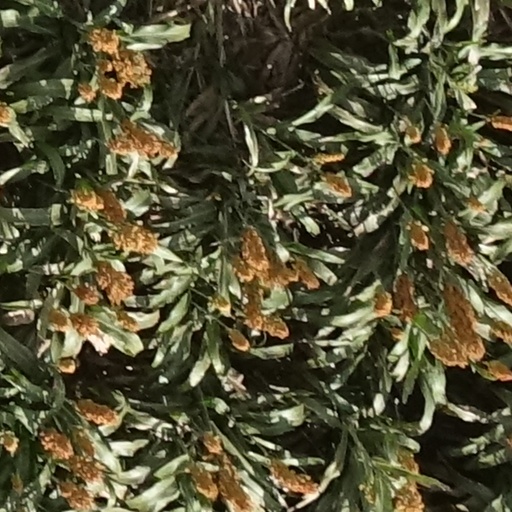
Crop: sorghum